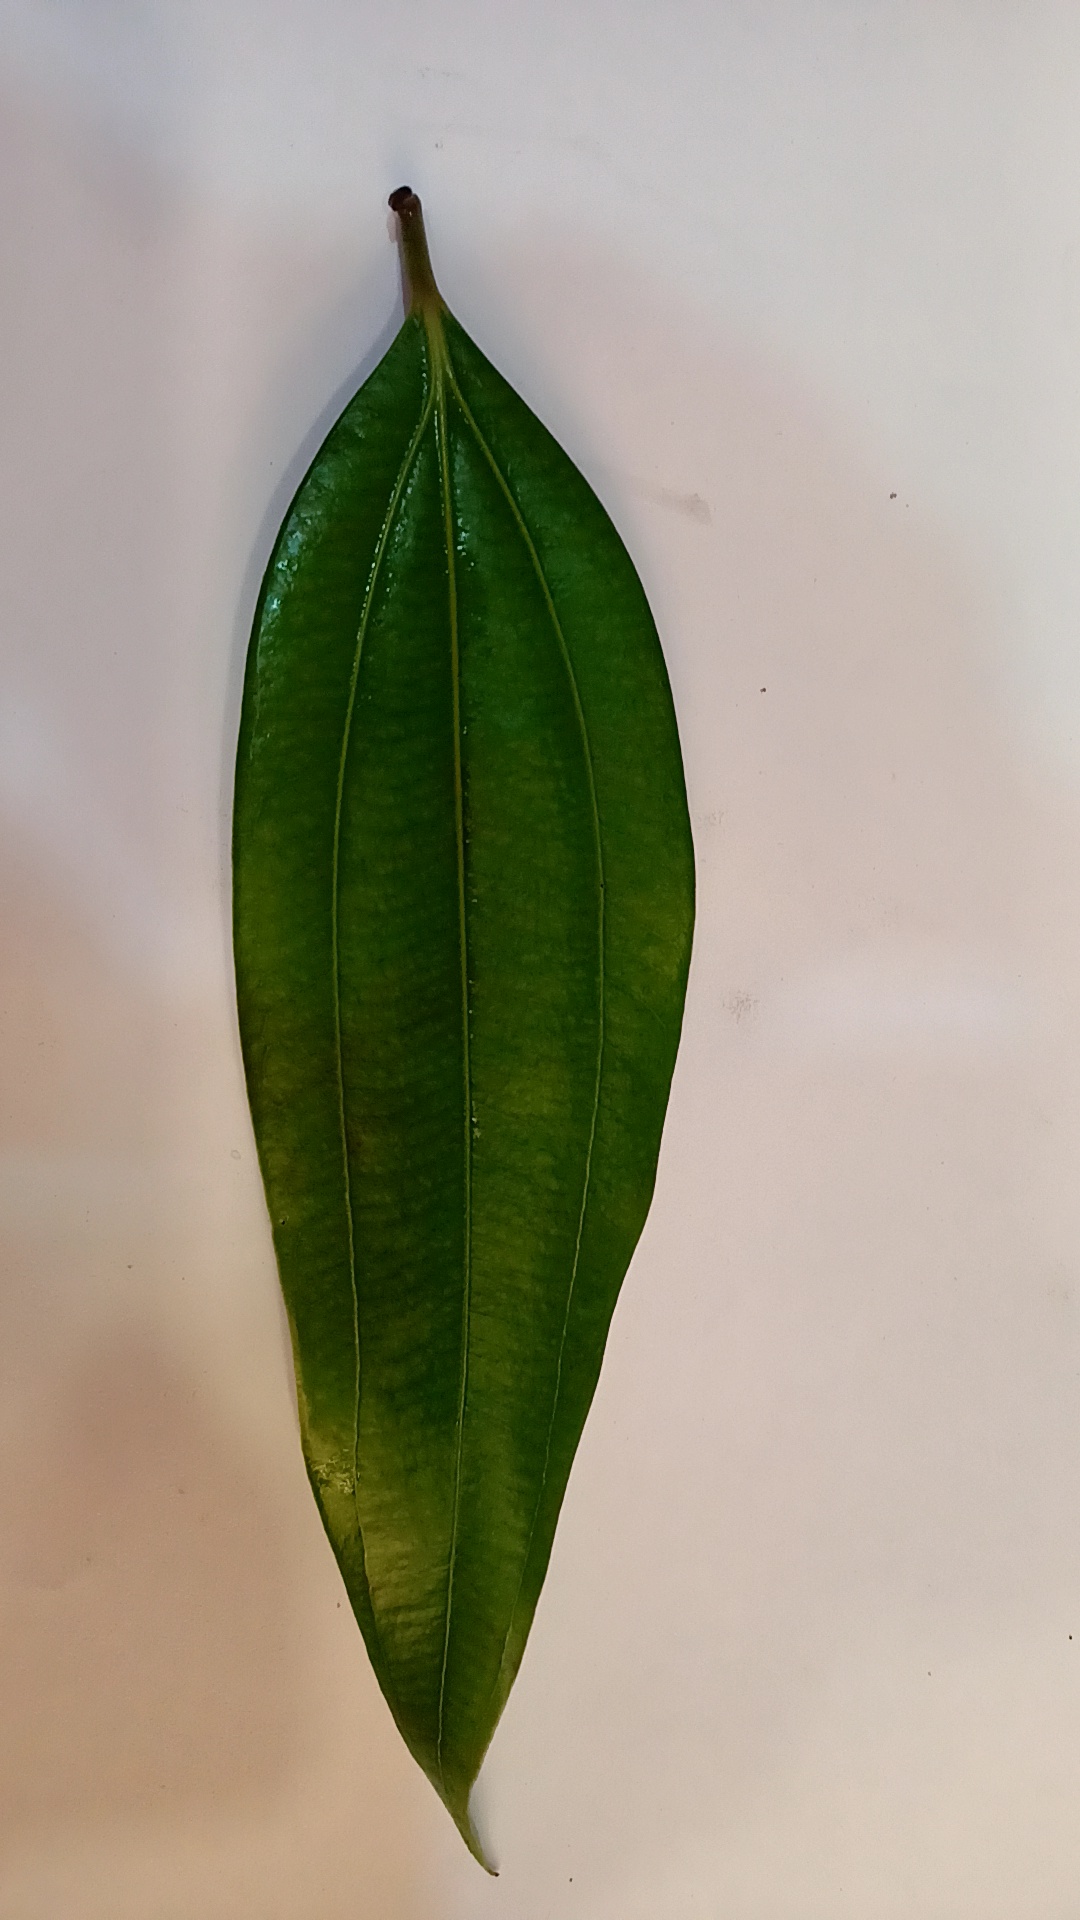
Label: Healthy